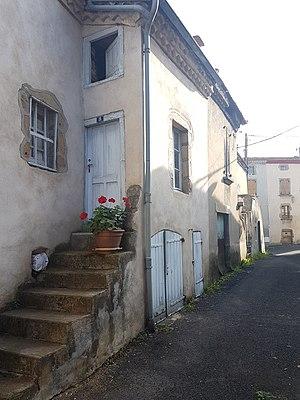
type d'habitat ancien du vieux Sainte-Florine
Sainte-Florine est une commune française située dans le département de la Haute-Loire, en région Auvergne-Rhône-Alpes. Depuis la création de l'ancien diocèse de Clermont, le village était intégré à l'Auvergne et culturellement rattaché à l'aire d'influence de l'Aquitaine. Situé dans la région traditionnelle du Brivadois et rattachée à l'histoire d'Auzon et du Brivadois, Sainte-Florine a été successivement un village fortifié, une ville minière, un village auvergnat et vigneron et une petite ville située aujourd'hui non loin de l'autoroute A75. Rattachée à la Haute-Loire après la Révolution, Sainte-Florine est aujourd'hui intégrée à la grande région Auvergne-Rhône-Alpes.